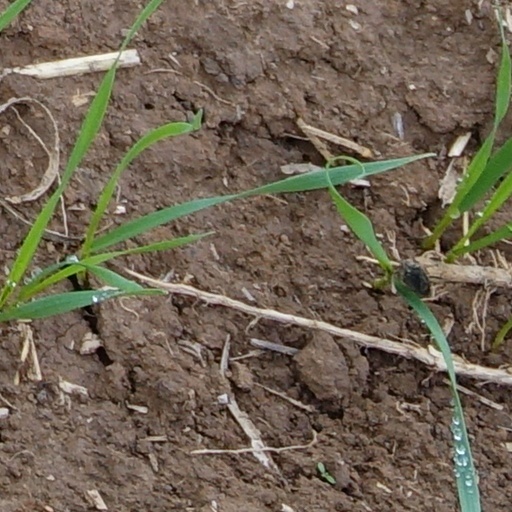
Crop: wheat